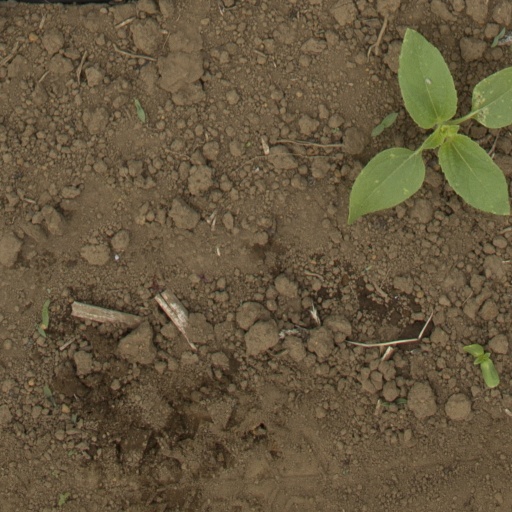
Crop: Jerusalem artichoke